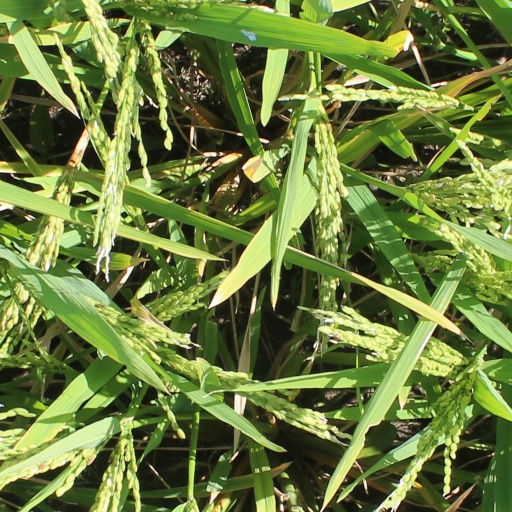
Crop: rice